Large, Medium-Speed Roll-on/Roll-off

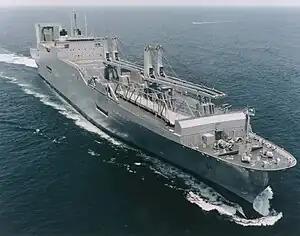
USNS "Gordon" at sea

The "Gordon" class are group of two LMSRs. "Gordon" was built in Denmark in 1972 as MV "Jutlandia", and entered commercial service on 1 June 1973. After some time spent in commercial service she was lengthened by Hyundai Heavy Industries in 1984, and later went on to be acquired by the US Navy under a long term charter. She was converted for the Navy at Newport News Shipbuilding and Drydock Company and on delivery to the Navy was assigned to the Military Sealift Command on 23 August 1996 under the name USNS "Gordon". They are diesel-powered, long and wide ships.